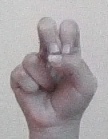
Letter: gaaf